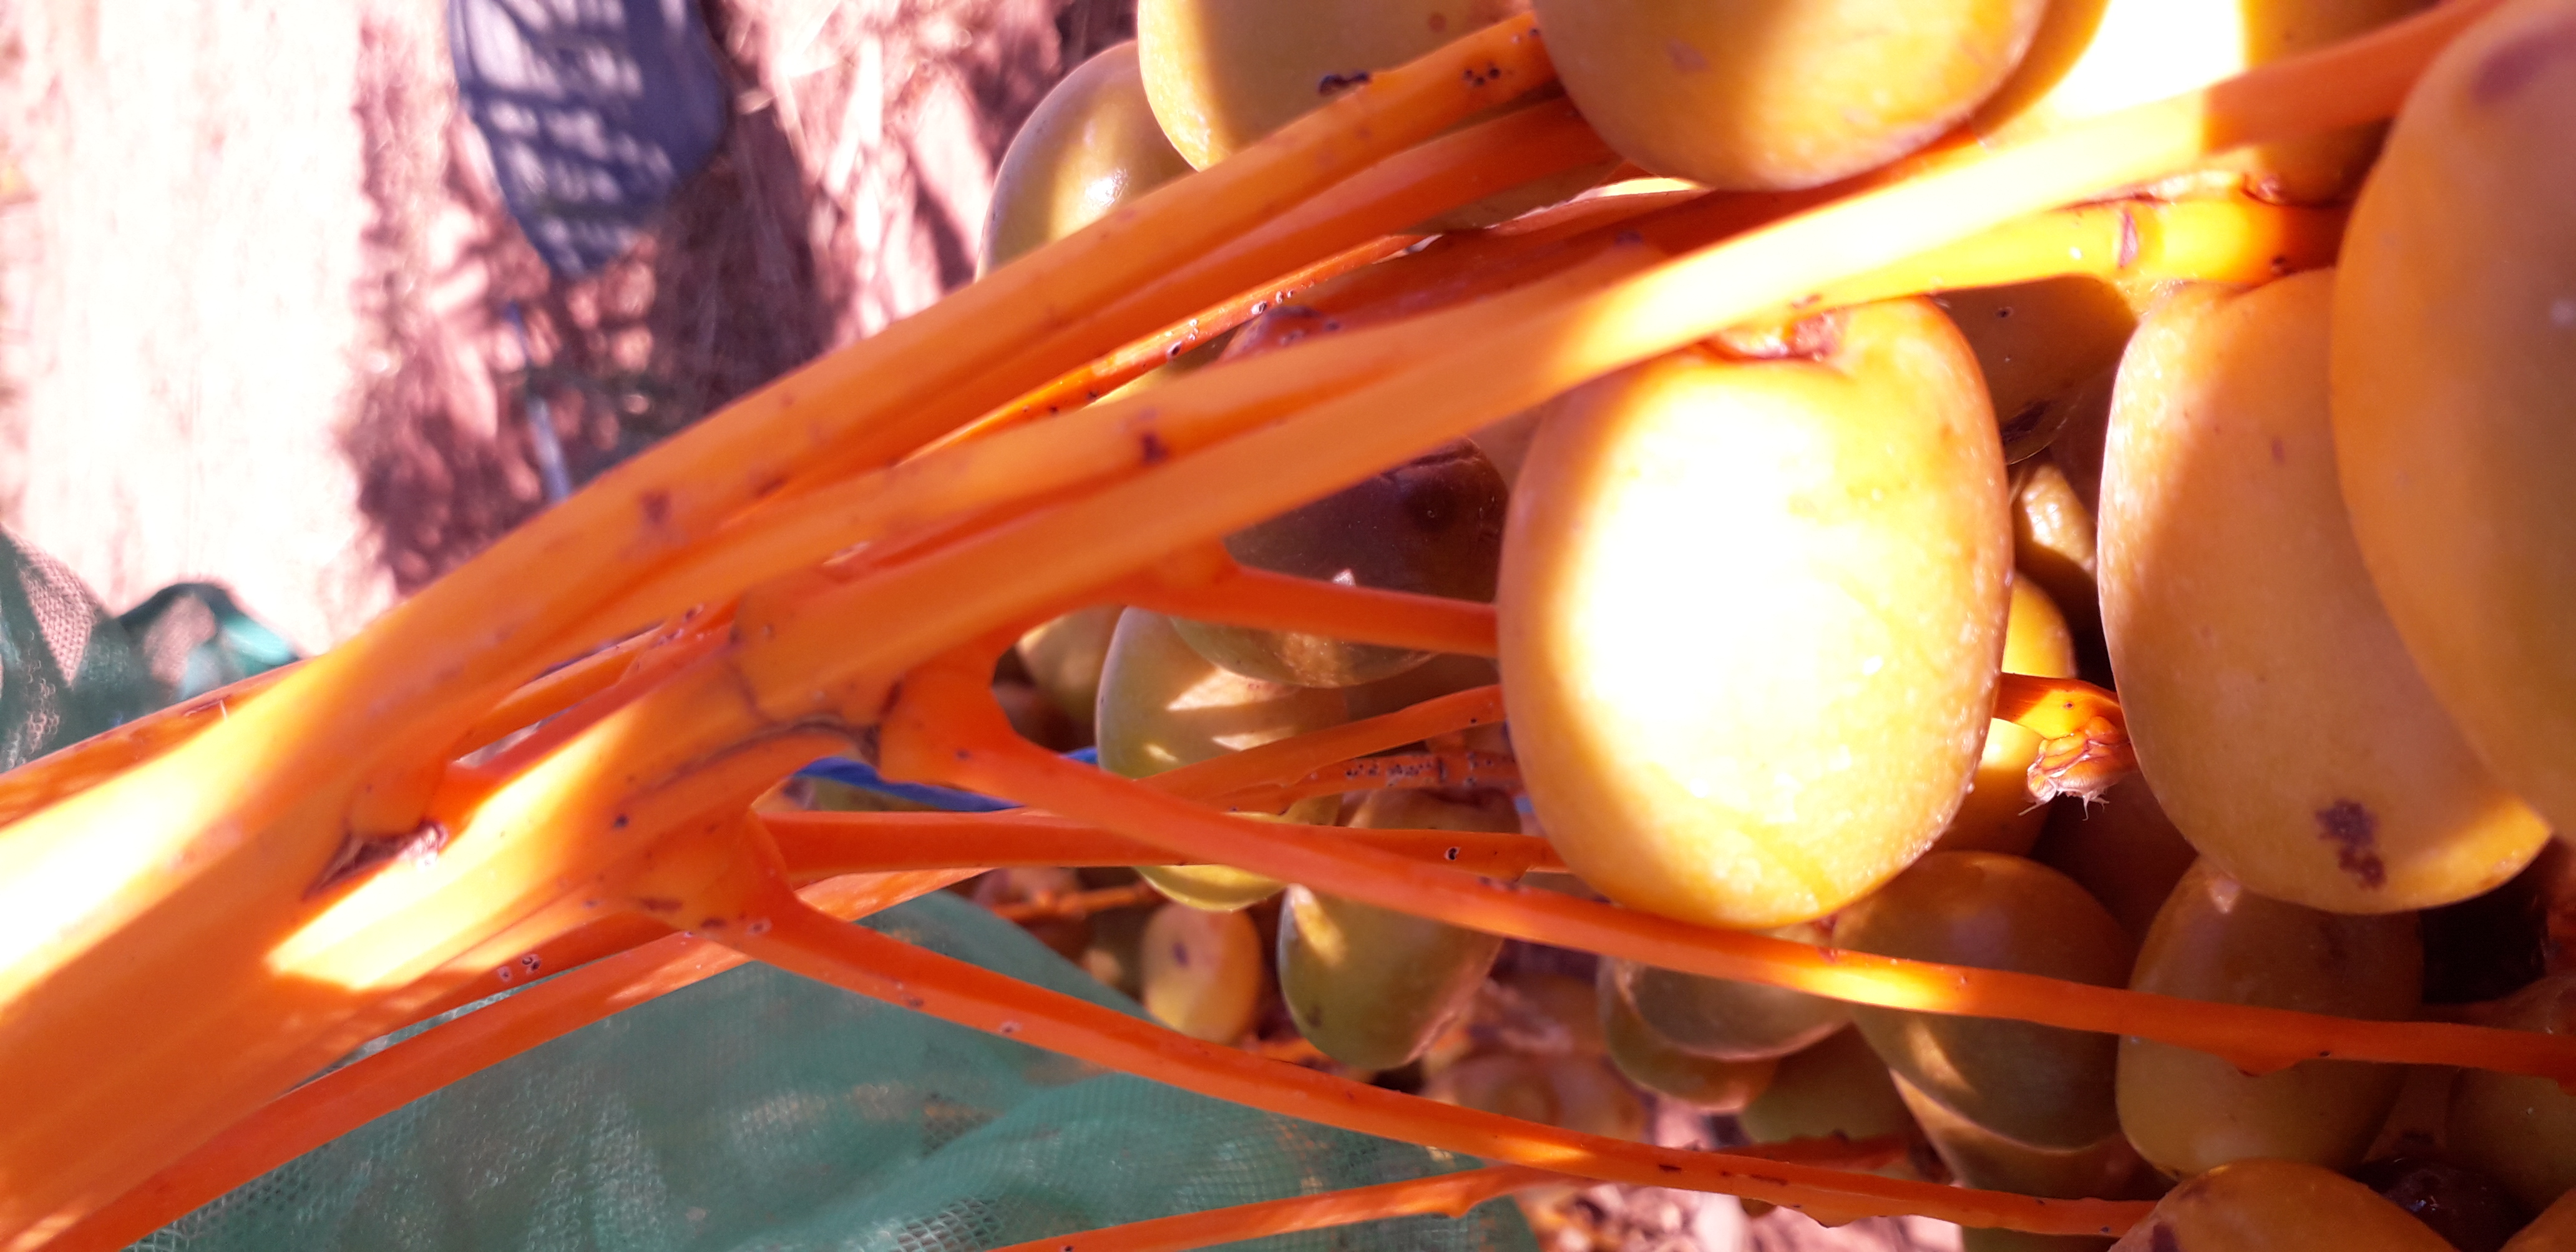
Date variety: Boufagous